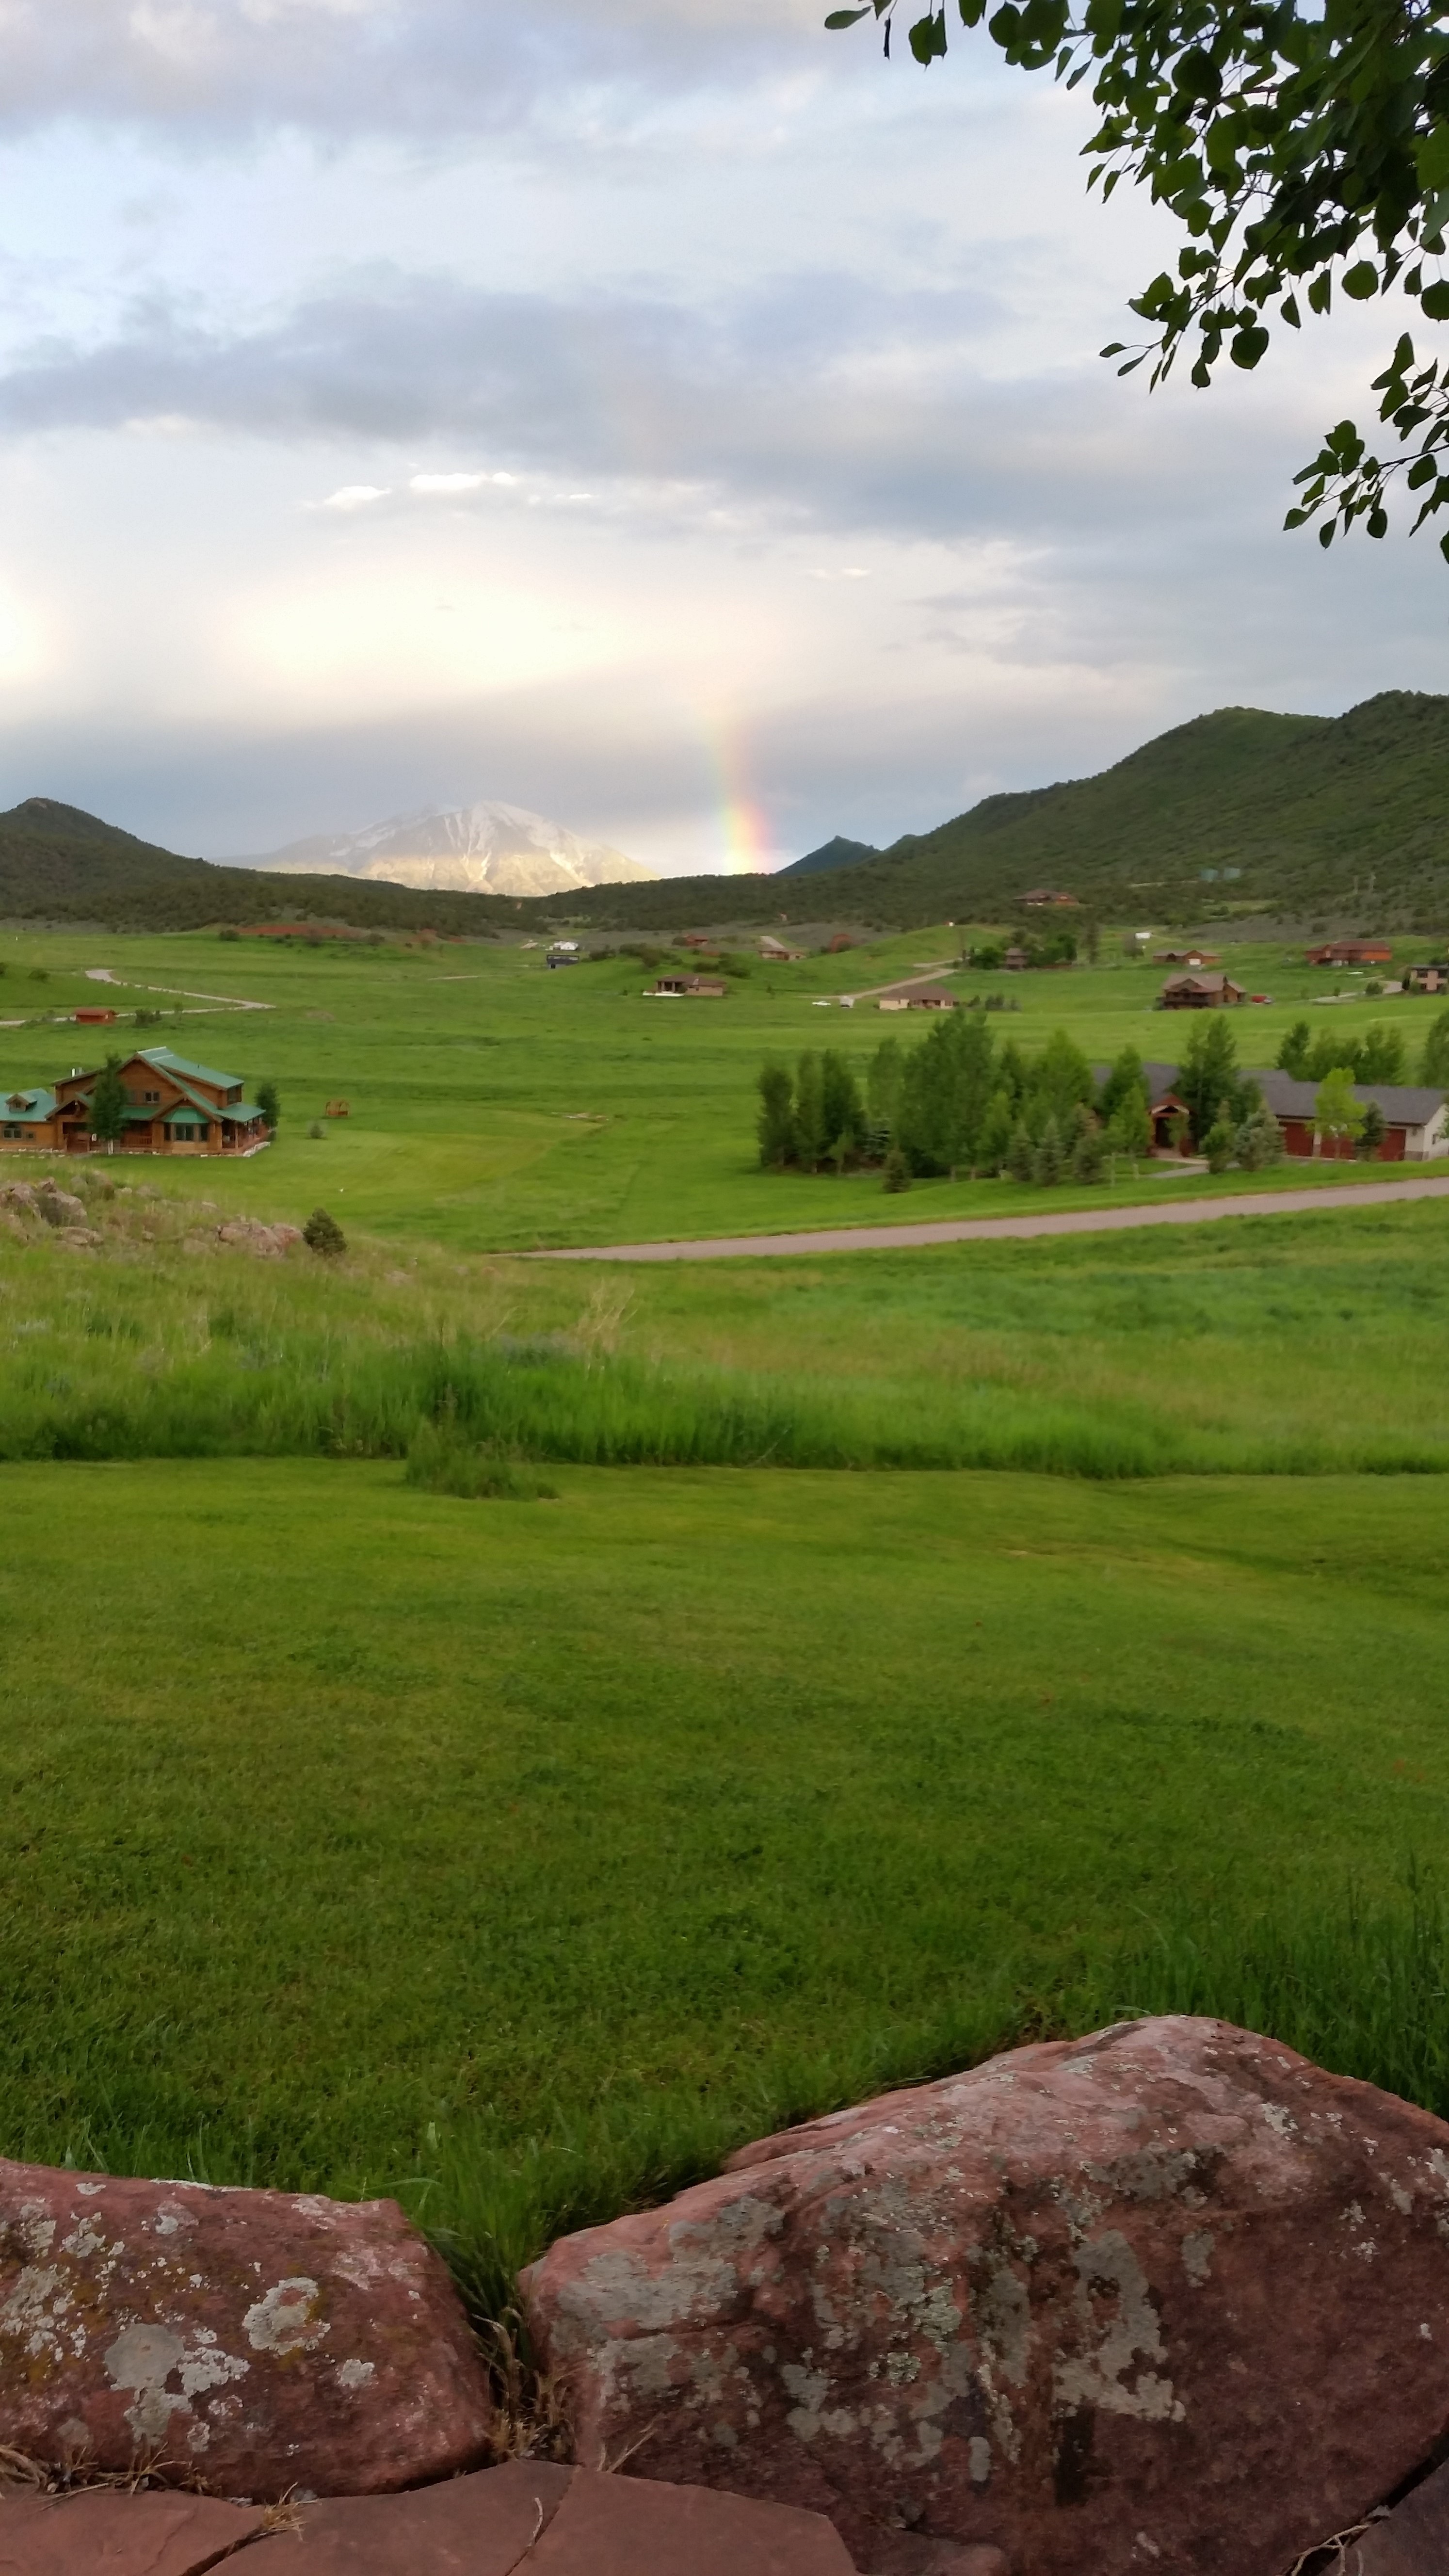
landscape, tree, nature, grass, rock, mountain, structure, field, lawn, meadow, hill, vacation, travel, green, america, soil, golf course, outdoors, colorado, grassland, vista, views, rural area, sport venue